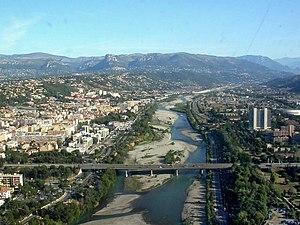
Vallée du Var à Nice
Le viaduc du Var est un pont à poutres situé dans les Alpes-Maritimes, en France. Il porte l'autoroute A8 et franchit le fleuve Var.
Le pont Napoléon-III est un pont construit sur le Var qui relie Nice à Saint-Laurent-du-Var par la route métropolitaine 6007.
Provence-Alpes-Côte d'Azur est une région du Sud-Est de la France. Son chef-lieu est Marseille, deuxième ville la plus peuplée de France.
Liste des fleuves, rivières et autres cours d'eau qui parcourent en partie ou en totalité le département des Alpes-Maritimes
Le Var est un fleuve côtier du Sud-Est de la France se jetant dans la mer Méditerranée après avoir coulé dans les deux départements des Alpes-de-Haute-Provence et Alpes-Maritimes, dans la région Provence-Alpes-Côte d'Azur. Ce fleuve ne coule pas sur le territoire du département voisin auquel il a donné son nom. Jusqu'en 1800, environ, aucun pont ne franchissait ce fleuve ; il marquait ainsi la frontière entre la France et le royaume de Piémont-Sardaigne.